Caulkicephalus

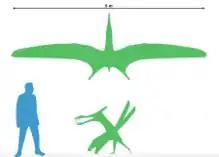
"C.trimicrodon" with a human for scale

The holotype is IWCMS 2002.189.1, 2, 4: three pieces, more or less contiguous, of the front part of a snout. As paratypes have been referred: IWCMS 2002.189.3, a partial posterior skull roof; IWCMS 2003.2, a left quadrate; IWCMS 2003.4, a possible partial jugal; ICWMS 2002.237, a 44 millimeter (1.7 in) long fragment of the first phalanx of the wing finger; IWCMS 2002.234.1-4, four contiguous fragments of a first phalanx, together measuring long; IWCMS 2002.233, a possible distal end, long, of a second phalanx; IWCMS 2002.236, a fragment of the shaft of possibly the fourth phalanx; and IWCMS 2003.3, a probable fragment of a hindlimb bone. The fossils have only been slightly compressed.